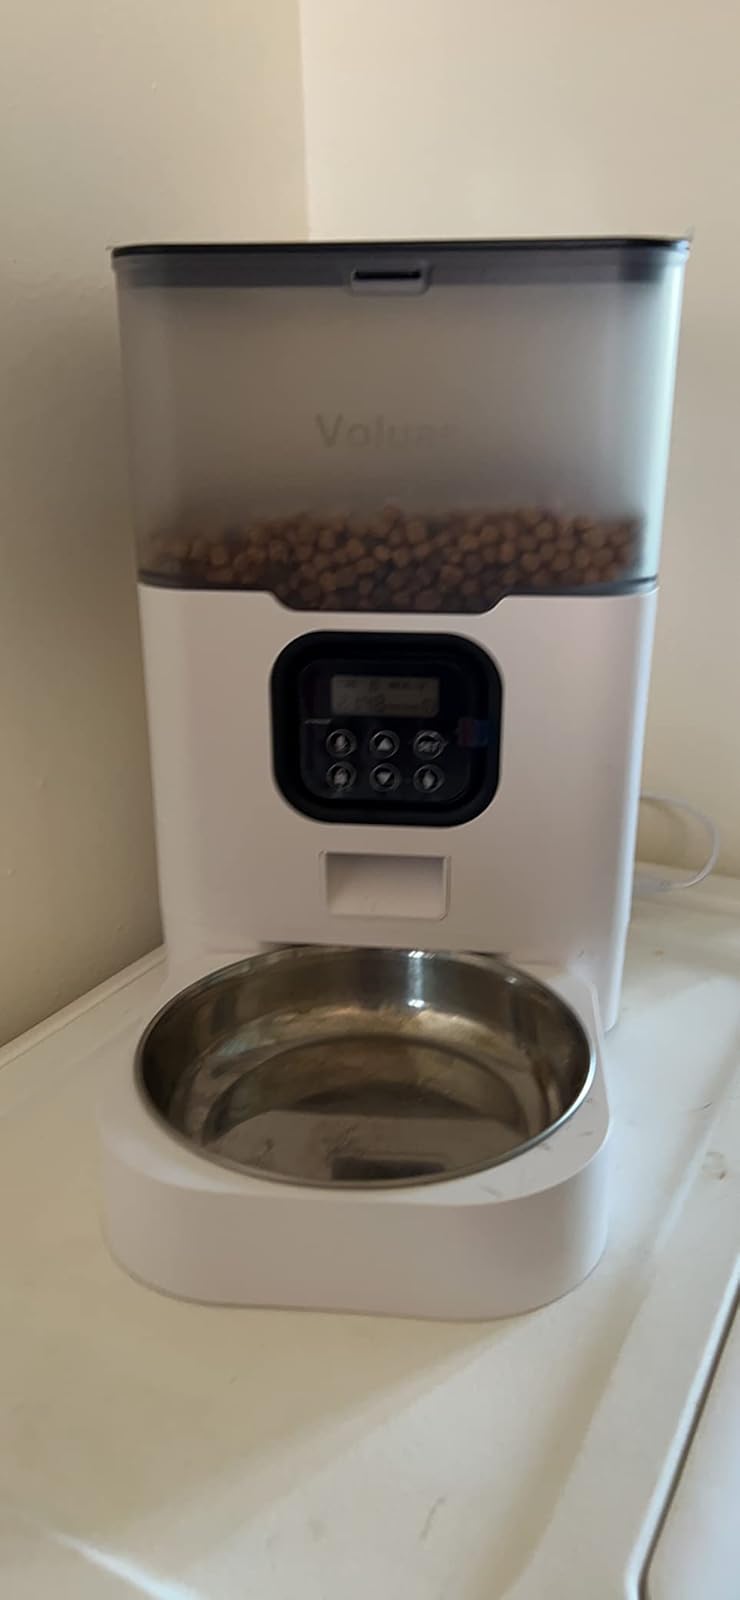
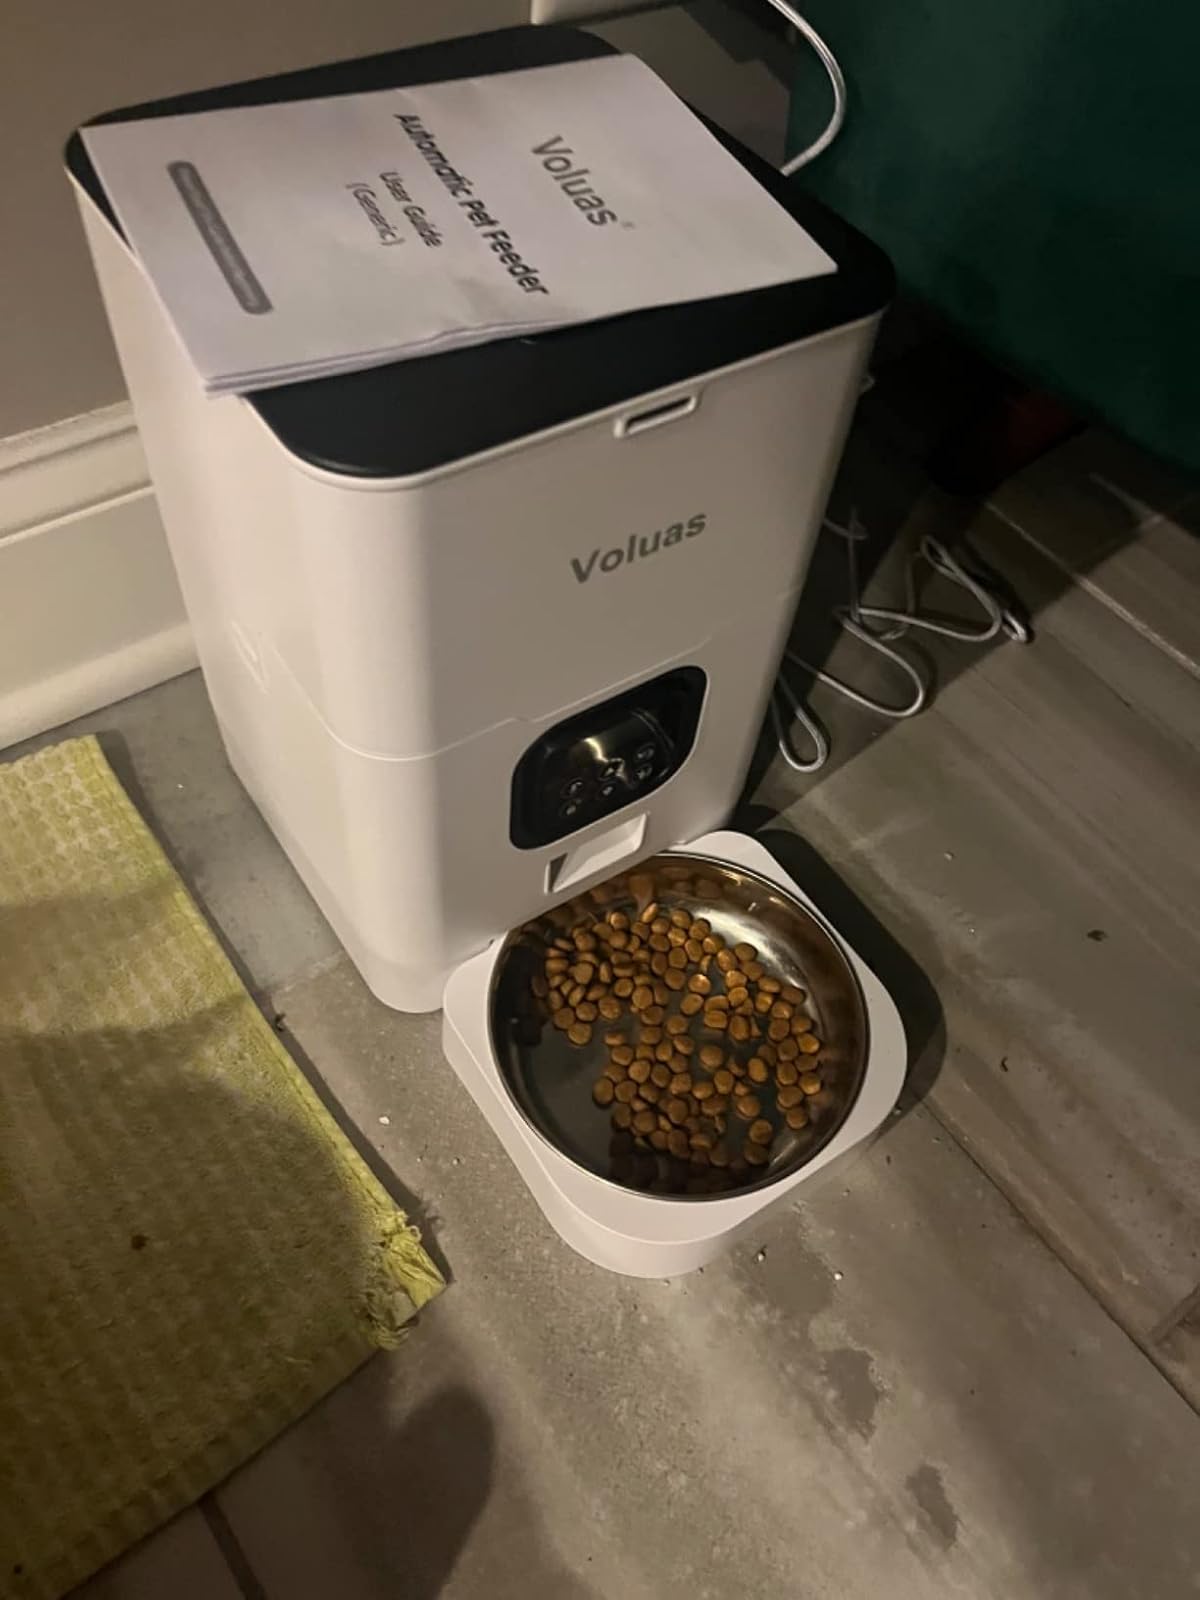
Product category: items_feeder
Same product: no